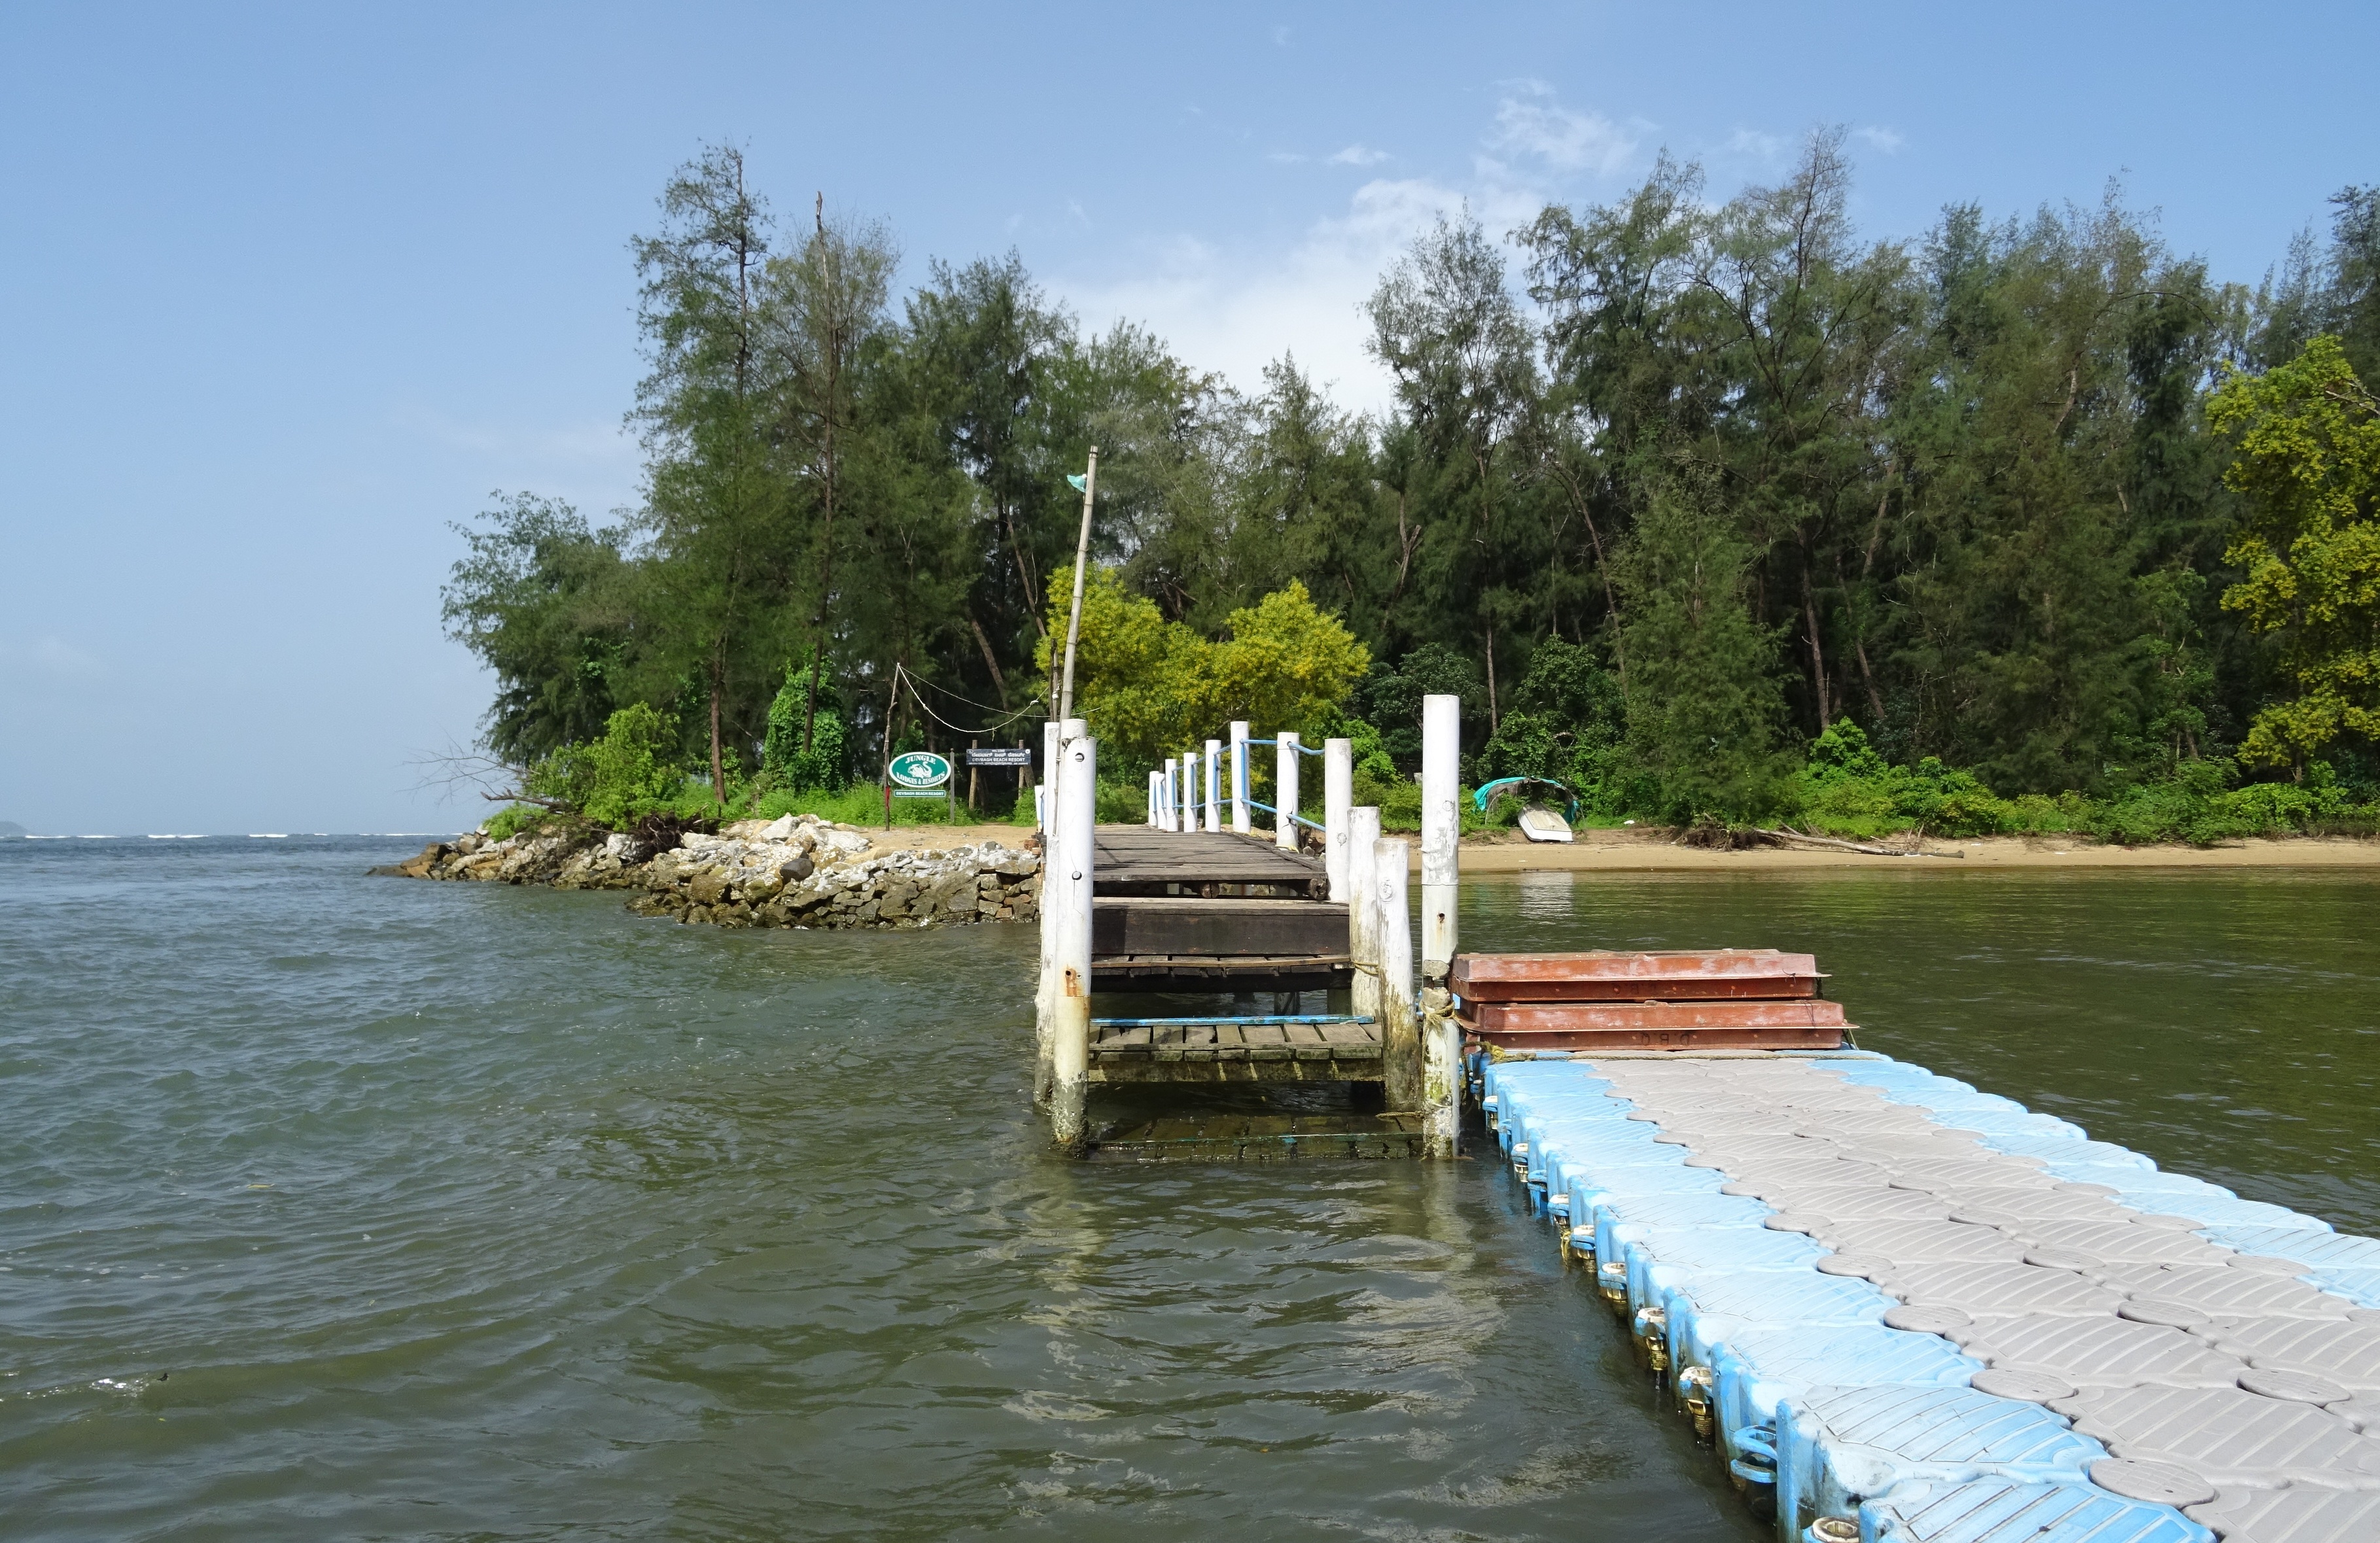
dock, structure, lake, pier, river, walkway, foliage, vehicle, swimming pool, seascape, bay, reservoir, jetty, waterway, india, estuary, karnataka, kali, karwar, arabian sea